Kingdom of Naples

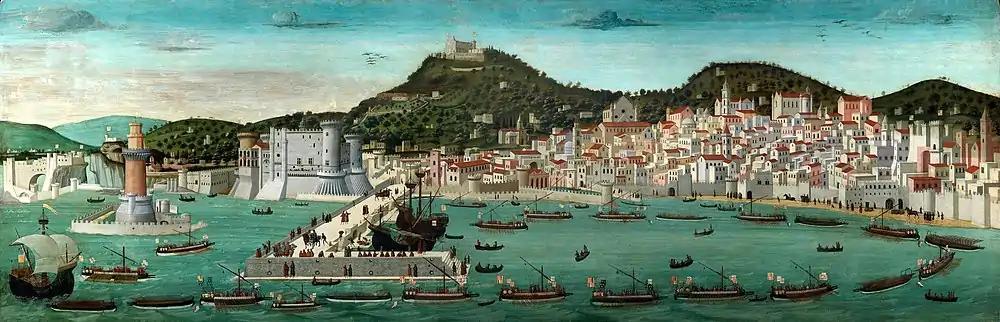
Naples in the 15th century.

When Ferdinand I died in 1494, Charles VIII of France invaded Italy, using as a pretext the Angevin claim to the throne of Naples, which his father had inherited in 1481 on the will of Charles IV of Anjou, nephew and heir of King René who had no surviving son. This began the Italian Wars.